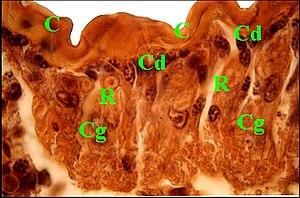
Détails de la glande antéro-dorsale d'un pédicule de Meta, coupe histologique
Le pédicule ou pédicelle des araignées est une tige étroite membraneuse et flexible qui connecte leur céphalothorax à leur opisthosome.